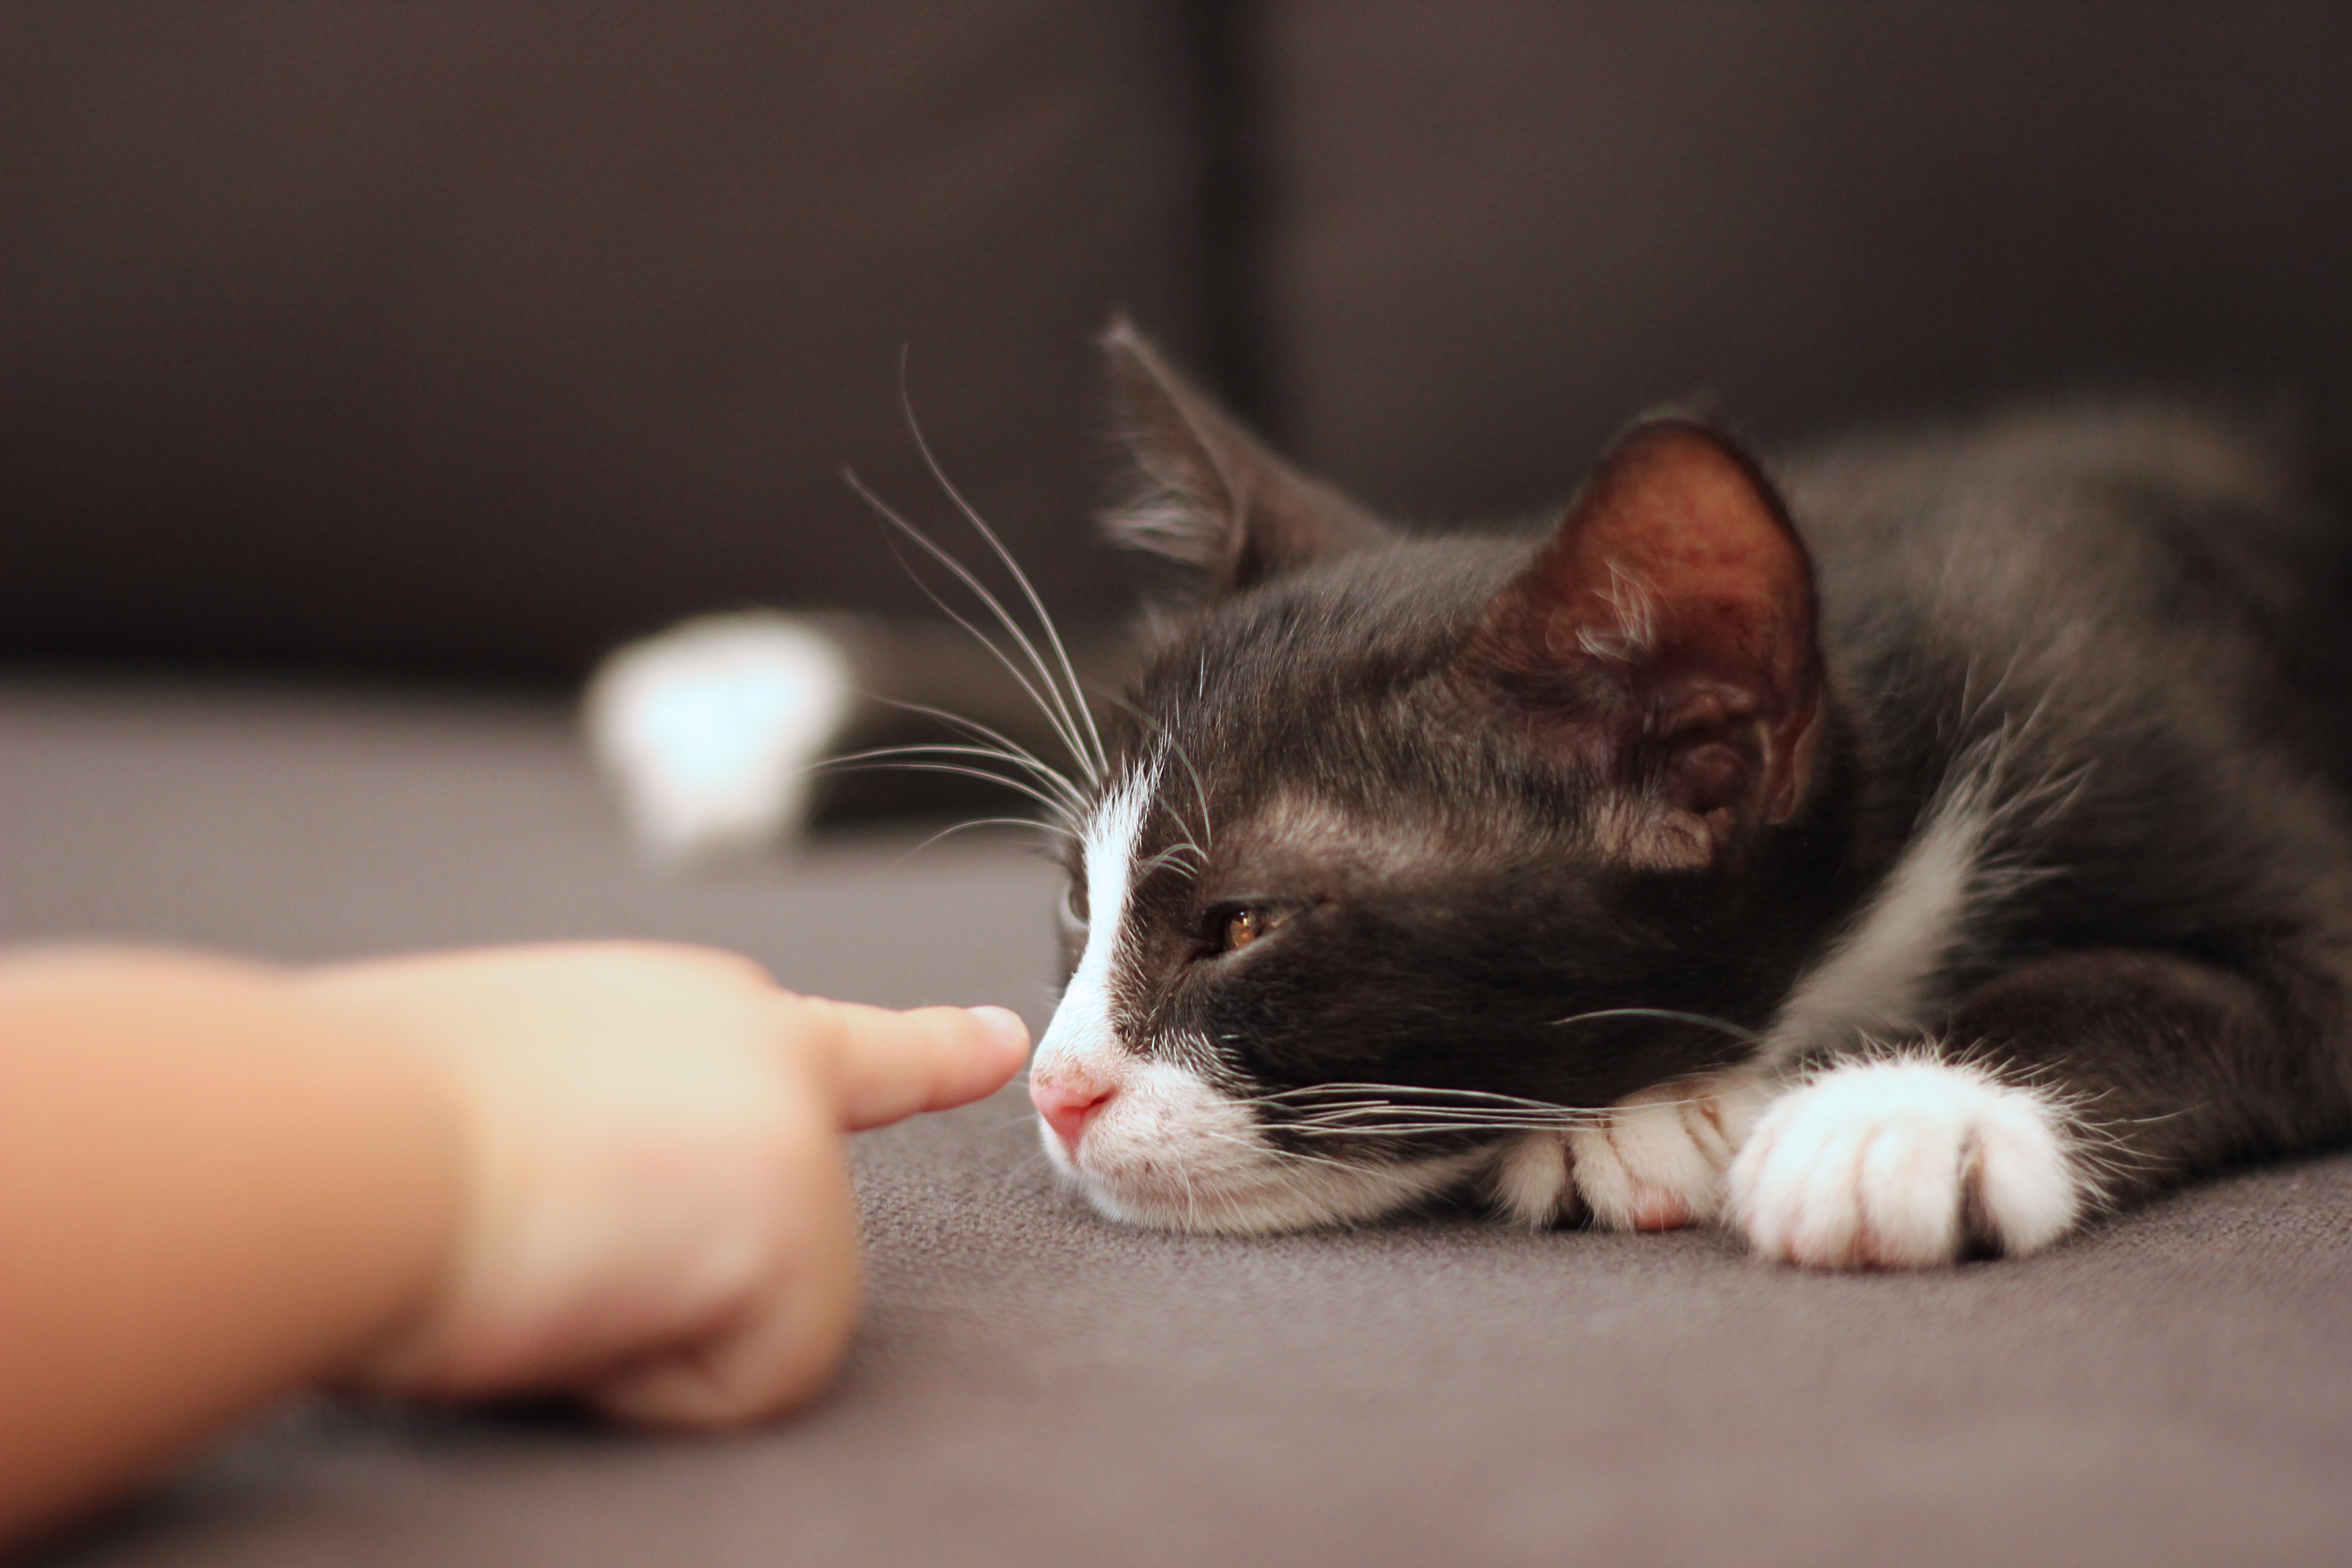
house, animal, cute, pet, fur, young, kitten, cat, small, mammal, child, childhood, playful, family, whiskers, fun, kitty, happy, little, vertebrate, joyful, small to medium sized cats, cat like mammal, domestic short haired cat